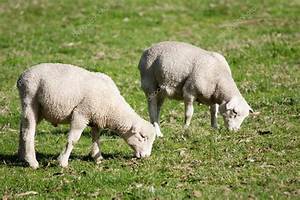
Label: sheep